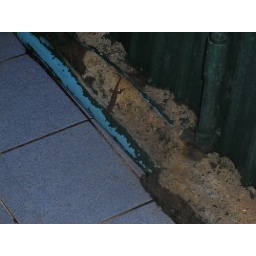
Gecko in our bathroom at the riverboat house